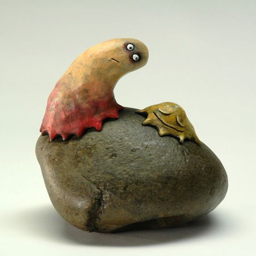
this lady 's sculptures are somewhere without being saccharine .